Dieudonné (comedian)

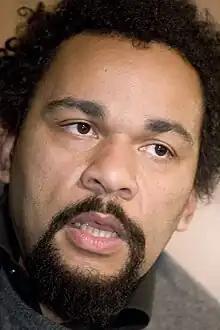
Dieudonné in 2006

Since 2002, Dieudonné has attracted attention by making increasingly polemical statements. In an interview for the magazine "Lyon Capitale" in January 2002, he described "the Jews" as "a sect, a fraud, which is the worst of all, because it was the first" and said he preferred "the charisma of bin Laden to that of Bush". He subsequently tried to run for president in the 2002 presidential election, but failed to get in the race.